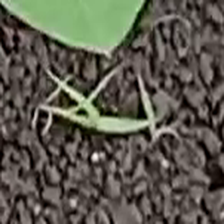
Weed species: Digitaria_SP_(Digitaria Sanguinalis )